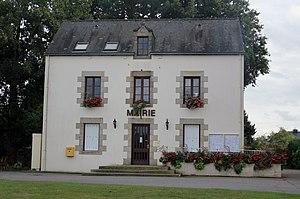
La Croix-Helléan, marie
La Croix-Helléan [la kʁwa eleɑ̃] est une commune française, située dans le département du Morbihan en région Bretagne.